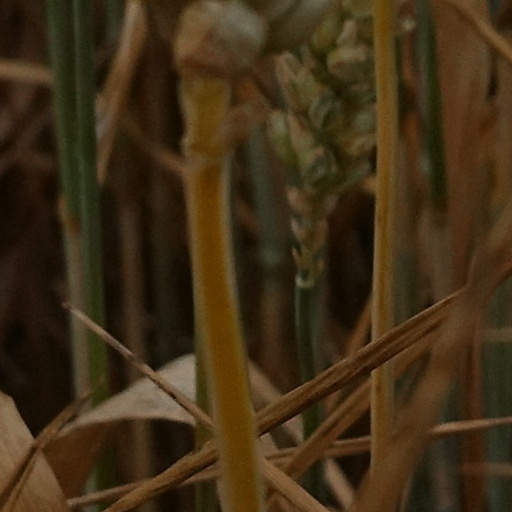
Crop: wheat